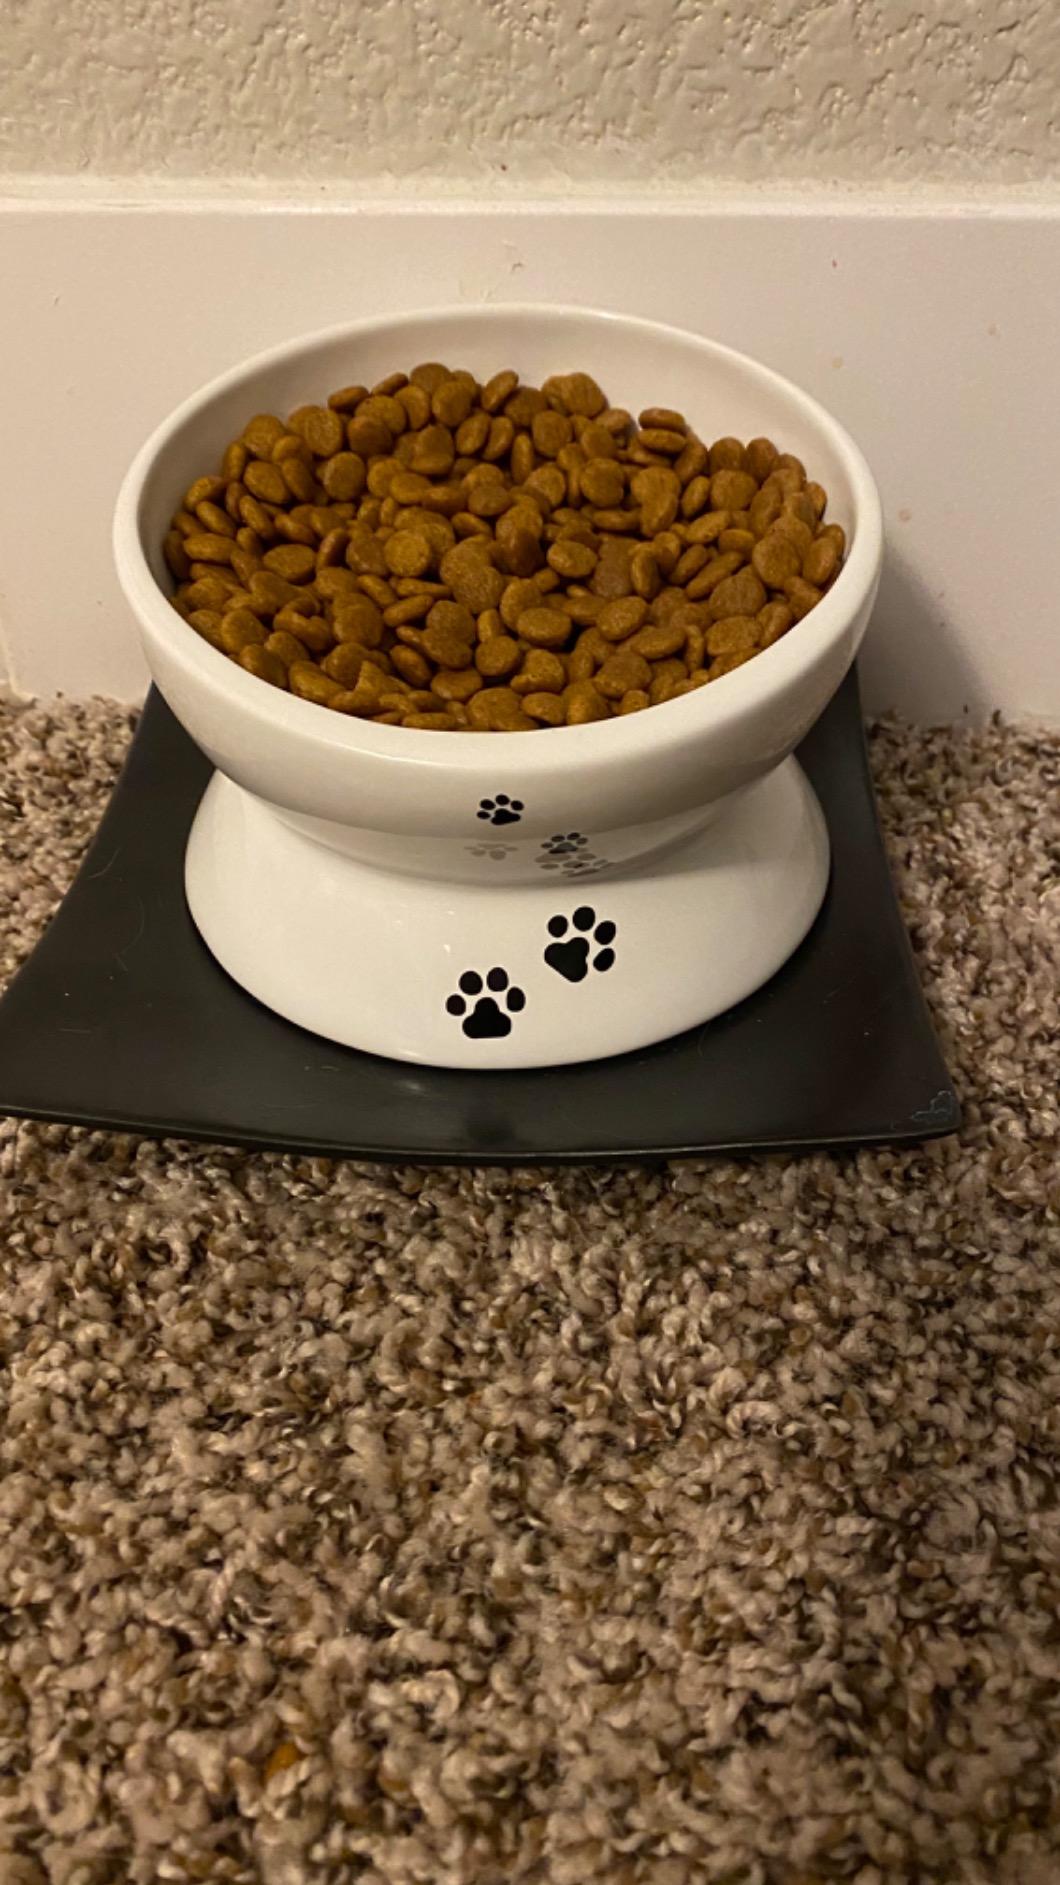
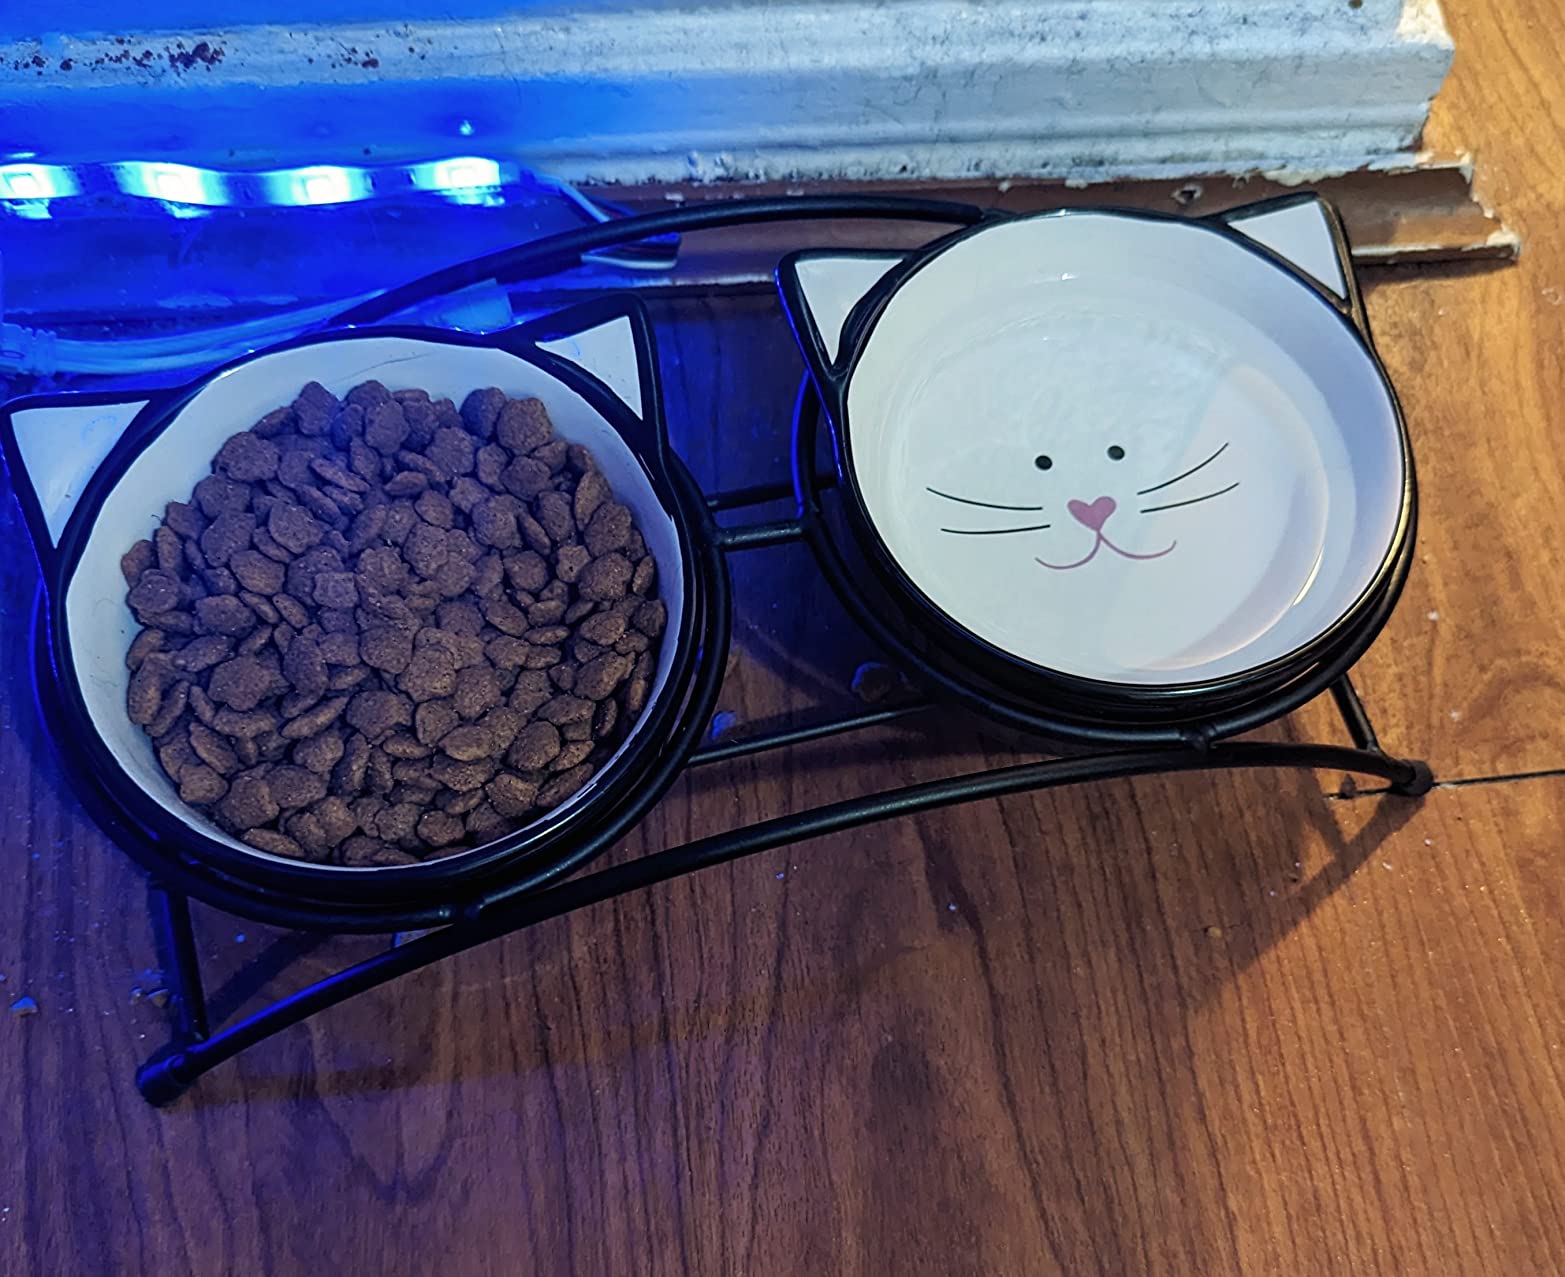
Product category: items_bowl
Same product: no